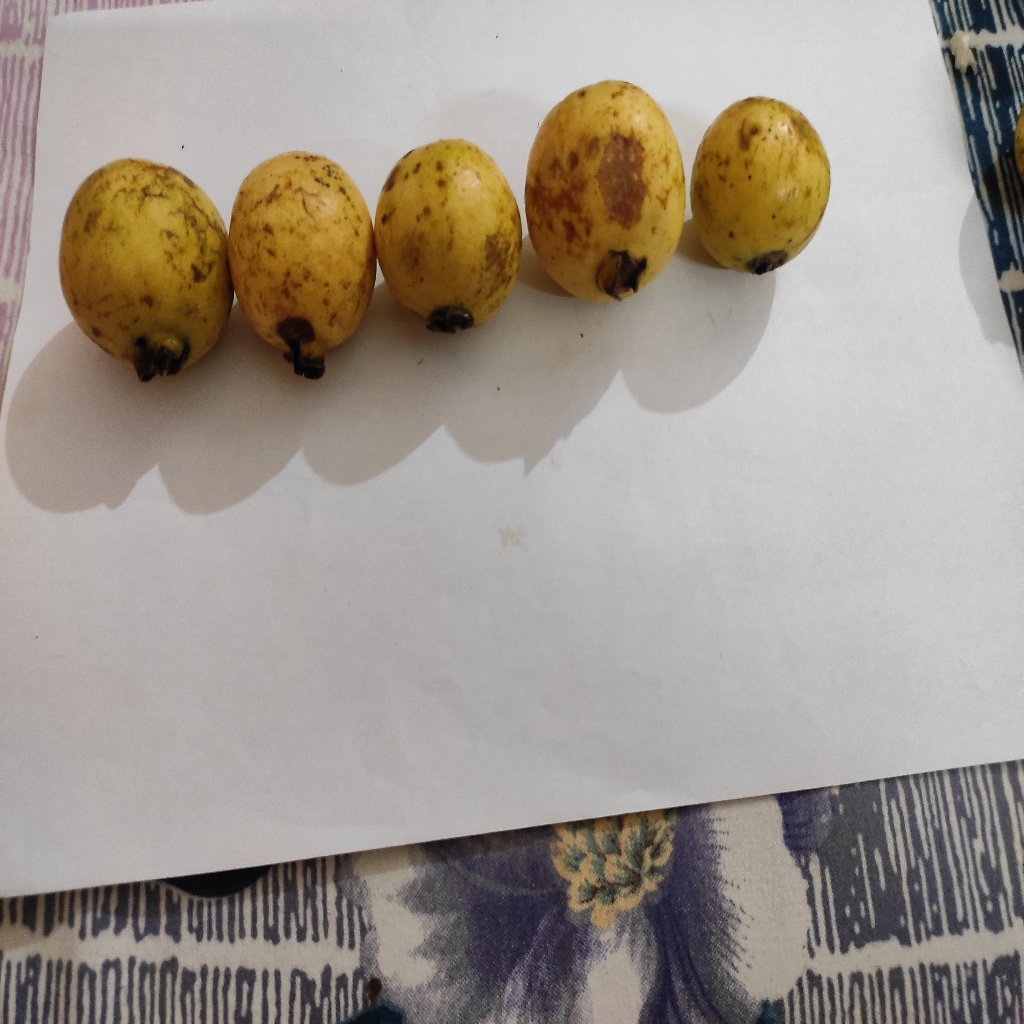
Crop: guava
Quality class: Class_B